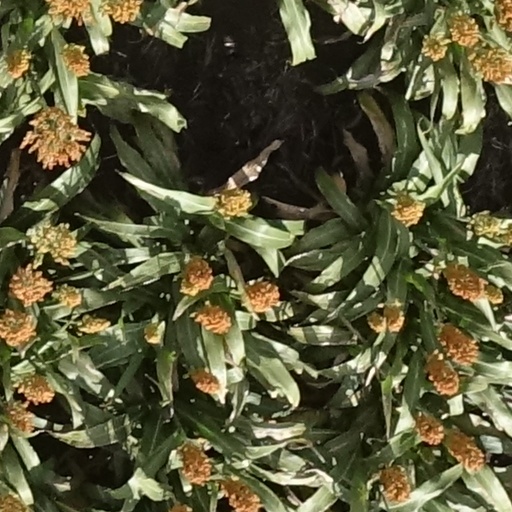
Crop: sorghum